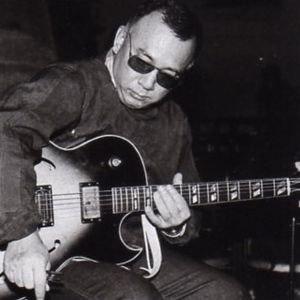
Masayuki 'Jojo' Takayanagi était un guitariste japonais de jazz et d'improvisation libre. Il était actif sur la scène nippone depuis la fin des années 1950, bien qu'il fût joueur professionnel dès 1951. Il forma le New Directions Quartet en 1954, qui enregristra quatre albums : Independence, New Direction - Call In Question, Free Form Suite, et Lonely Woman. Il enregistra plusieurs albums avec le saxophoniste Kaoru Abe, notamment Gradually Projection et Mass Projection. Enfin, il forma également le Jazz Academy Quartet, le Masayuki Takayanagi Jazz Contemporary Quintet, le New Century Music Laboratory avec entre autres Hideto Kanai et Yosuke Yamashita, Kings Roar avec Hideto Kanai et Choyo Kanda, un groupe de bossa nova, le Masayuki Takayanagi Jazz Contemporary Quartet, les New Direction's...